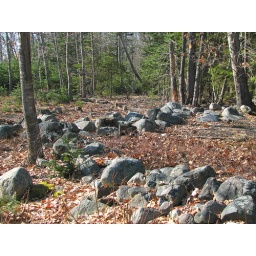
A corner section of a very old stone wall in our woods.